Panther Westwinds

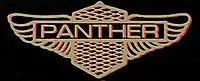
Panther Westwinds logo

Panther Westwinds (commonly known as Panther) was a manufacturer of niche sports cars and luxury cars, based in Surrey, England between 1972 and 1990.